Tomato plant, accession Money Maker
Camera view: bottom (45 deg); turntable rotation: 180 degrees
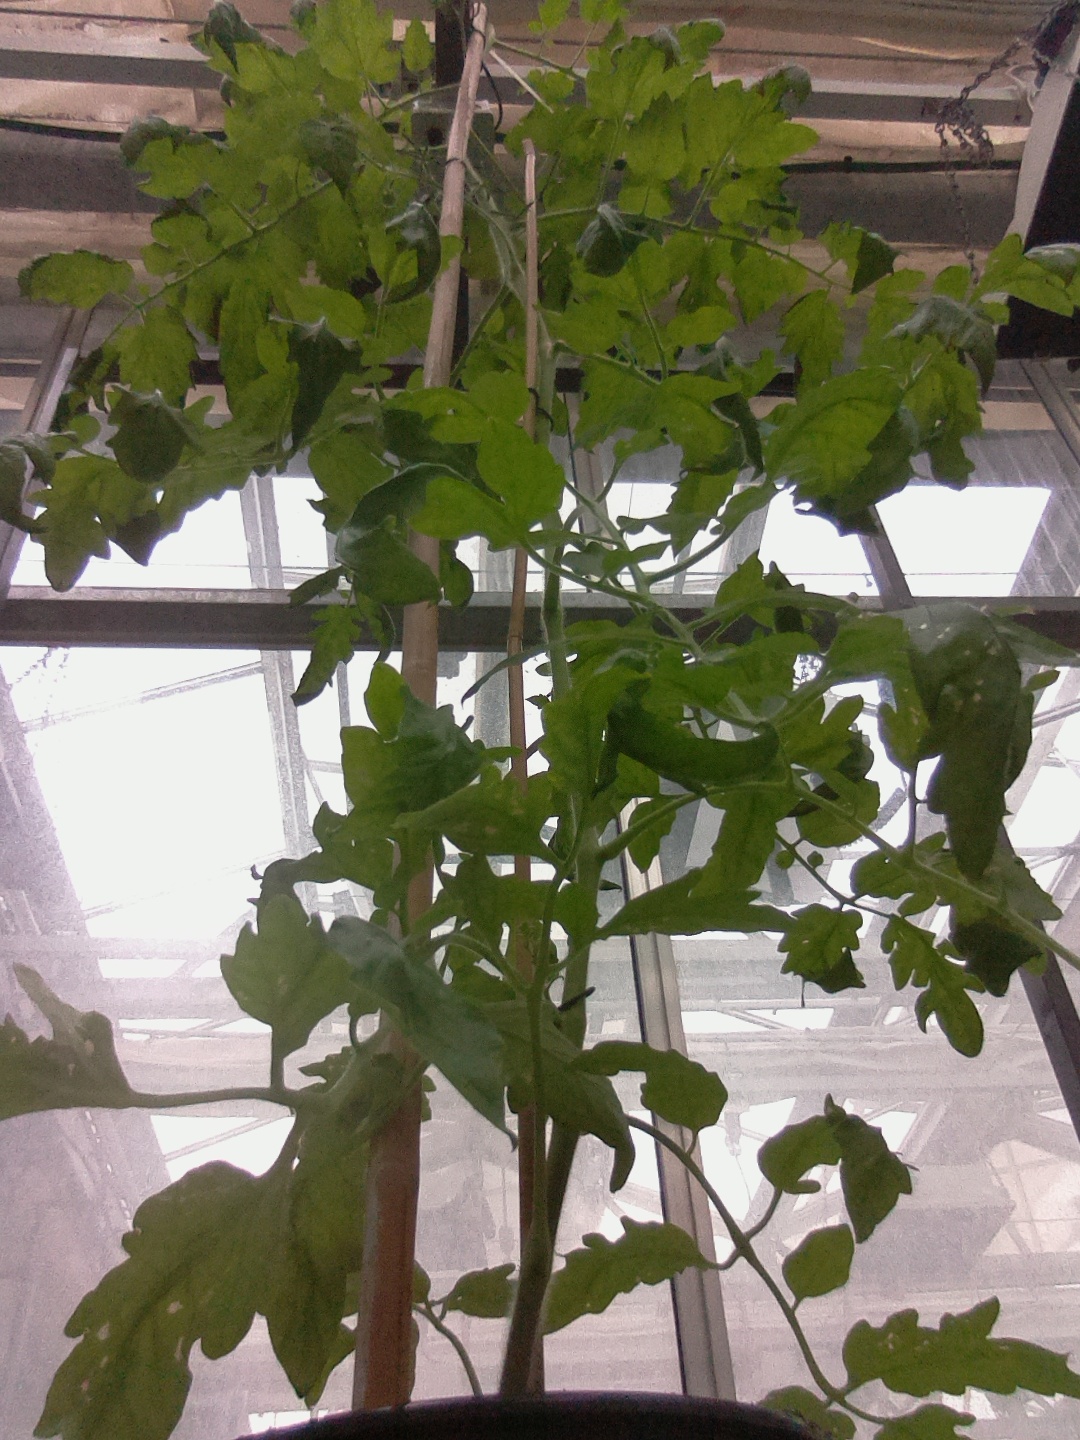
BBCH growth stage 70: Fruits at the main stem or branches visibles